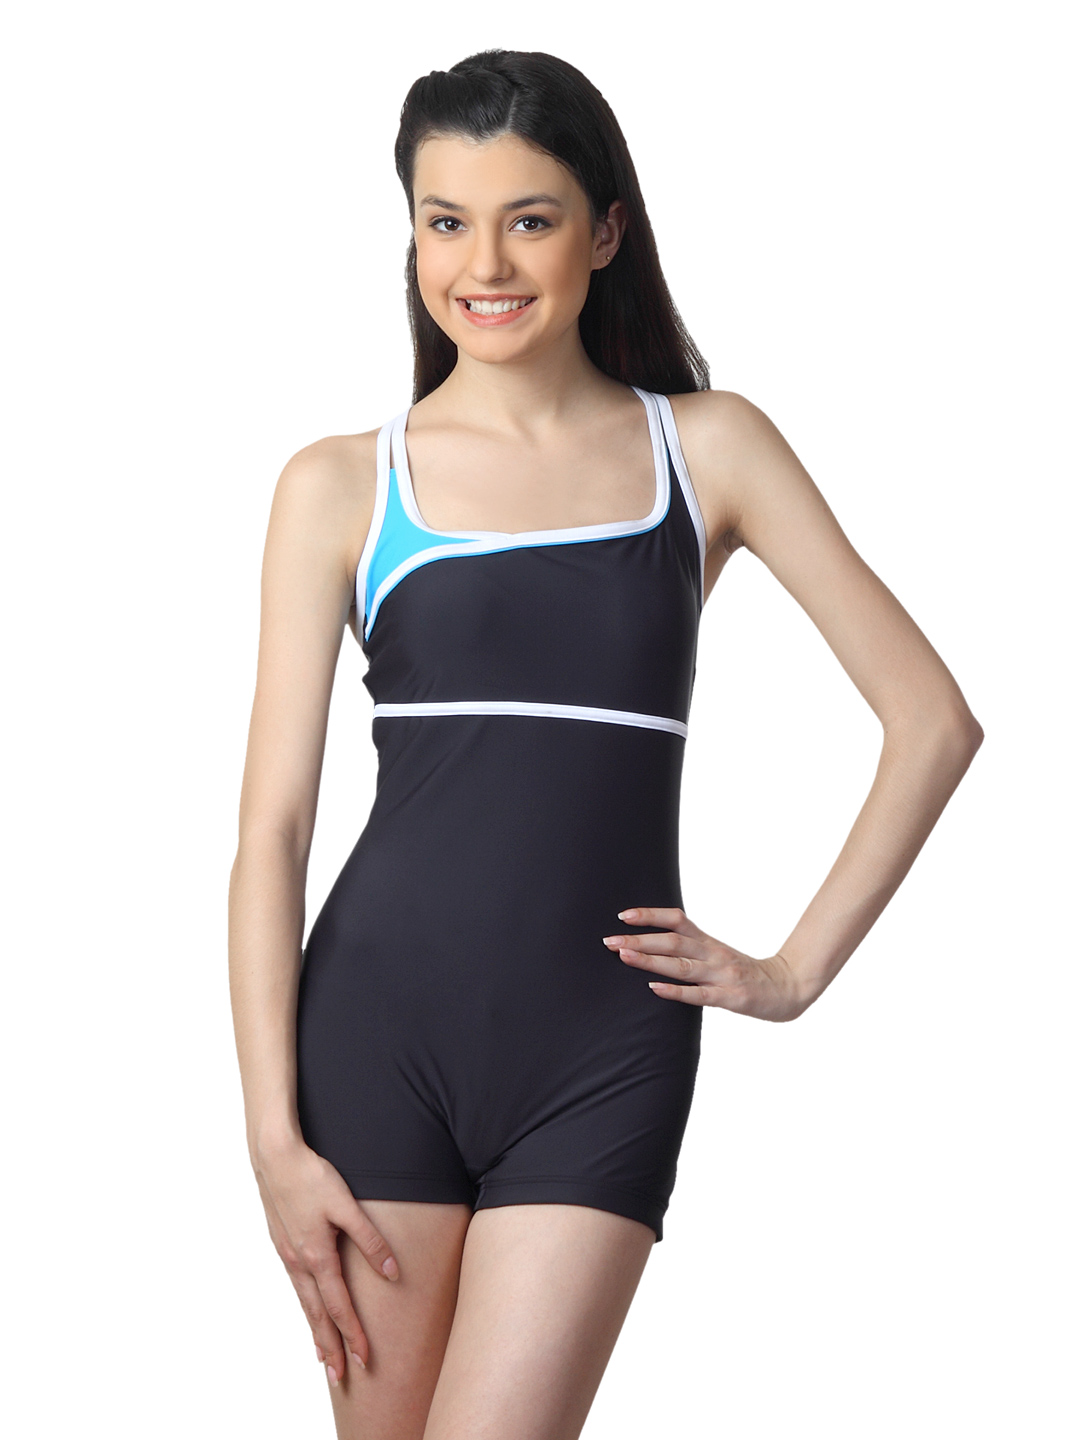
Nabaiji Women Solid Black Swimsuit
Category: Apparel / Bottomwear / Swimwear
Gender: Women
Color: Black
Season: Summer 2011
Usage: Sports